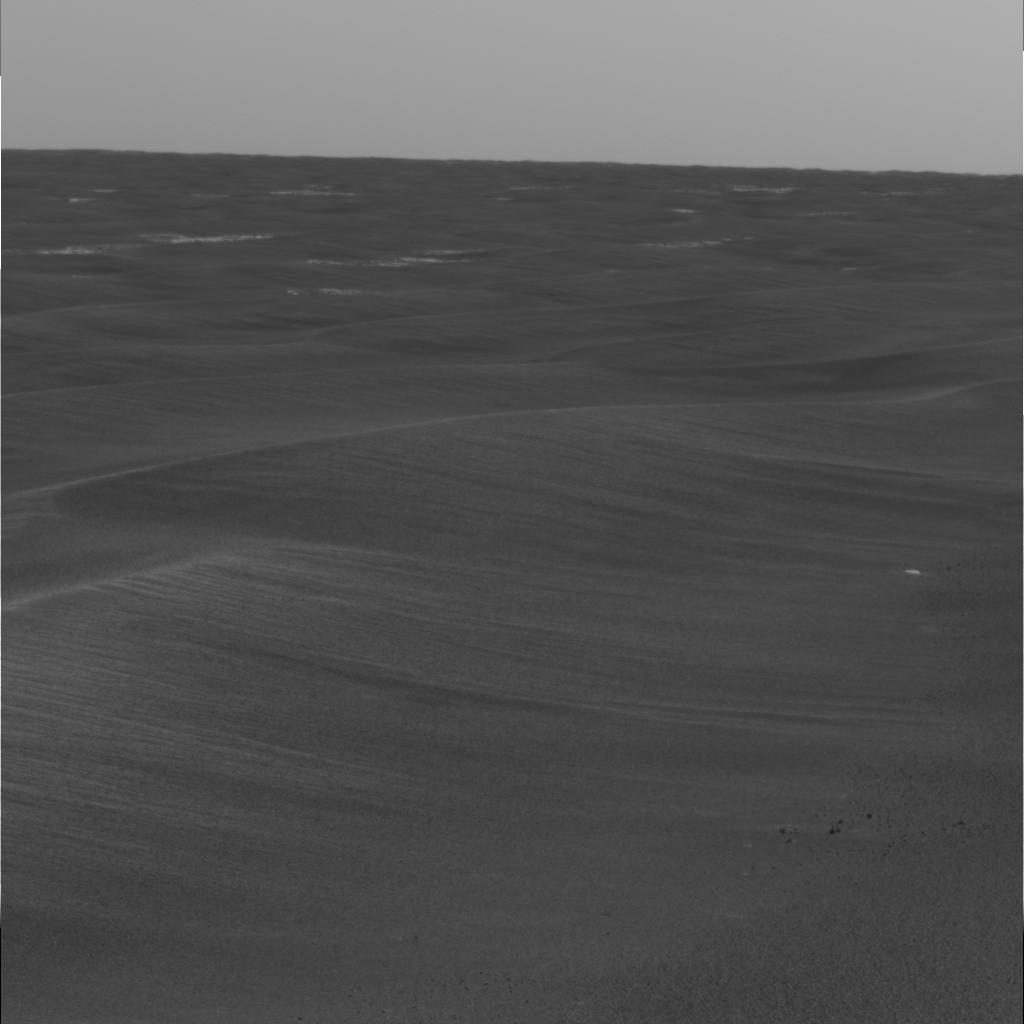
Surface features visible: Dunes/Ripples, Soil, Distant Vista, Sky